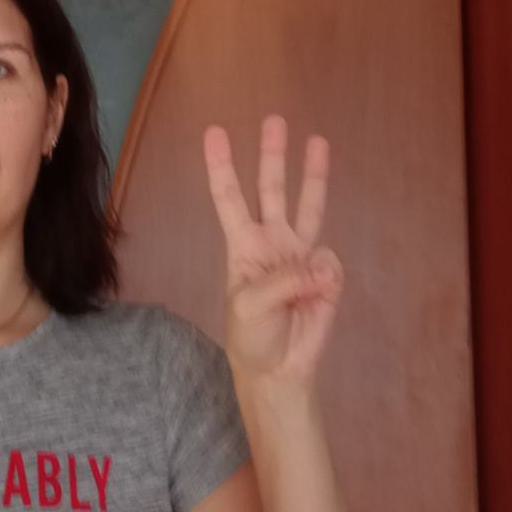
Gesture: three